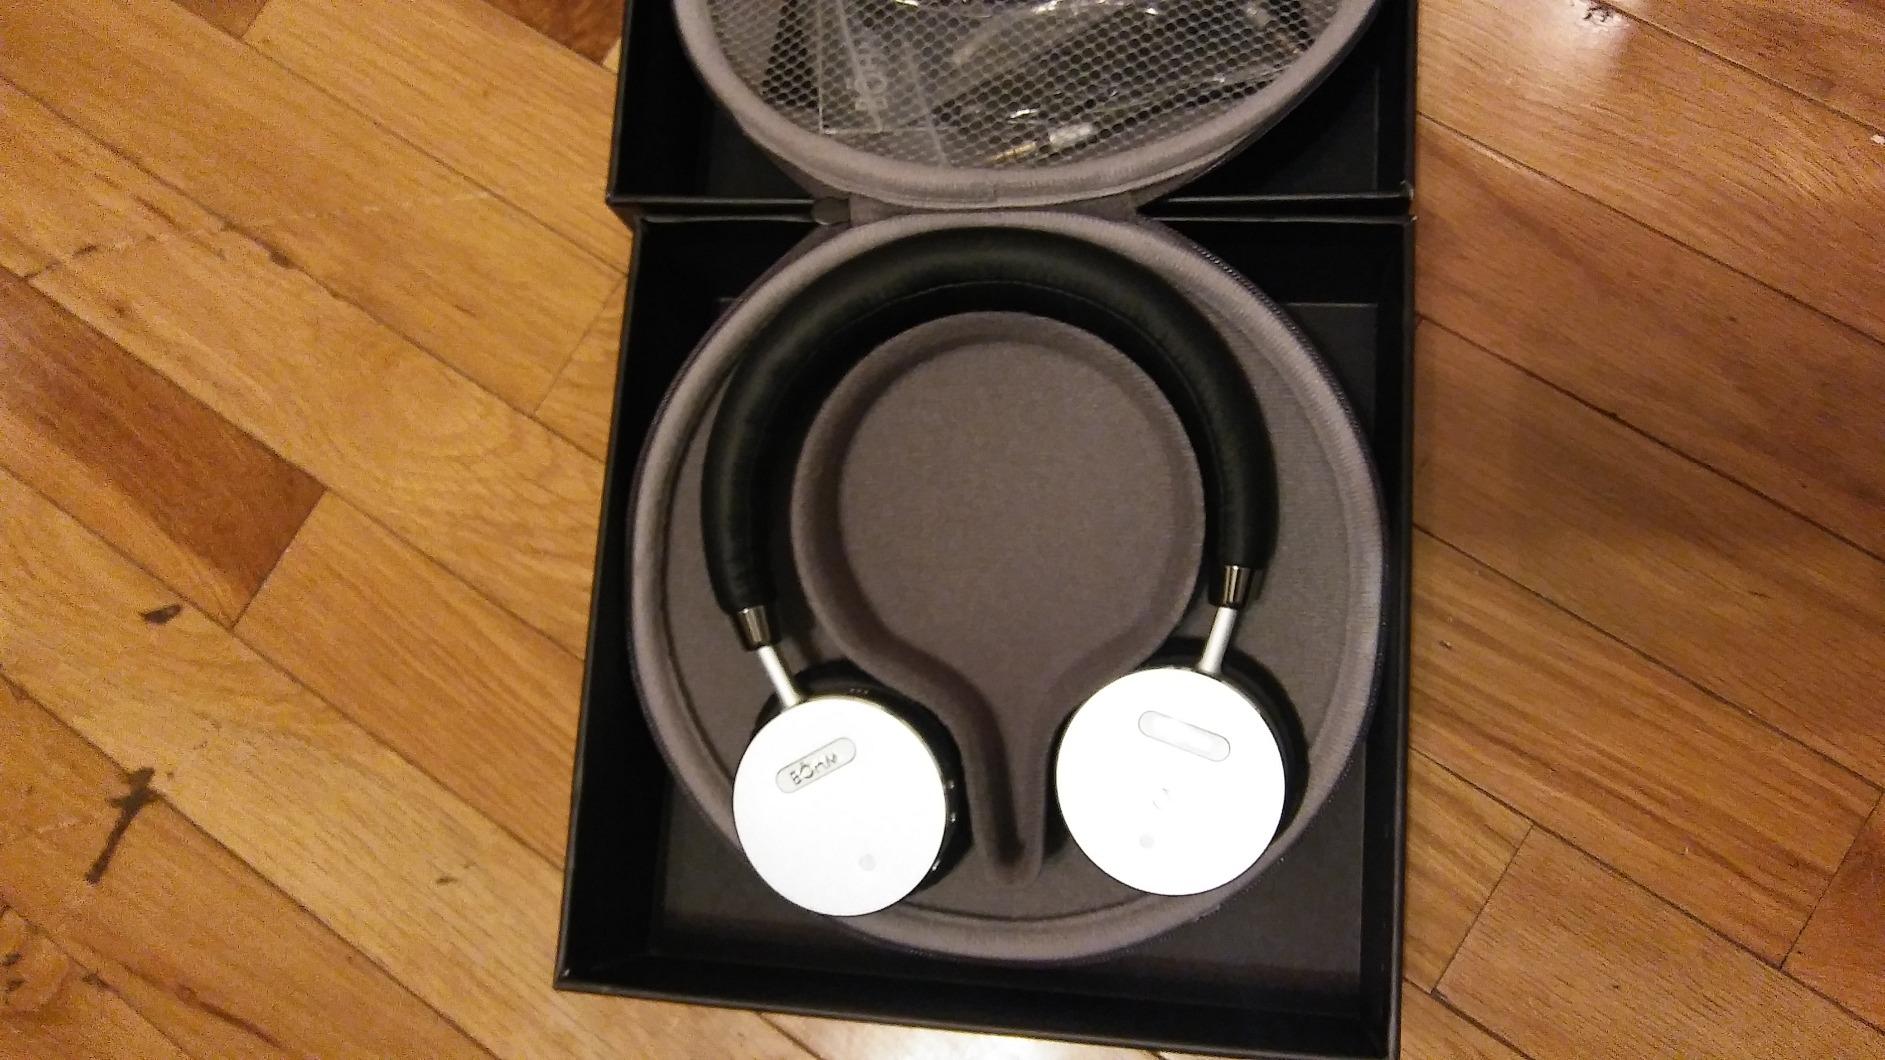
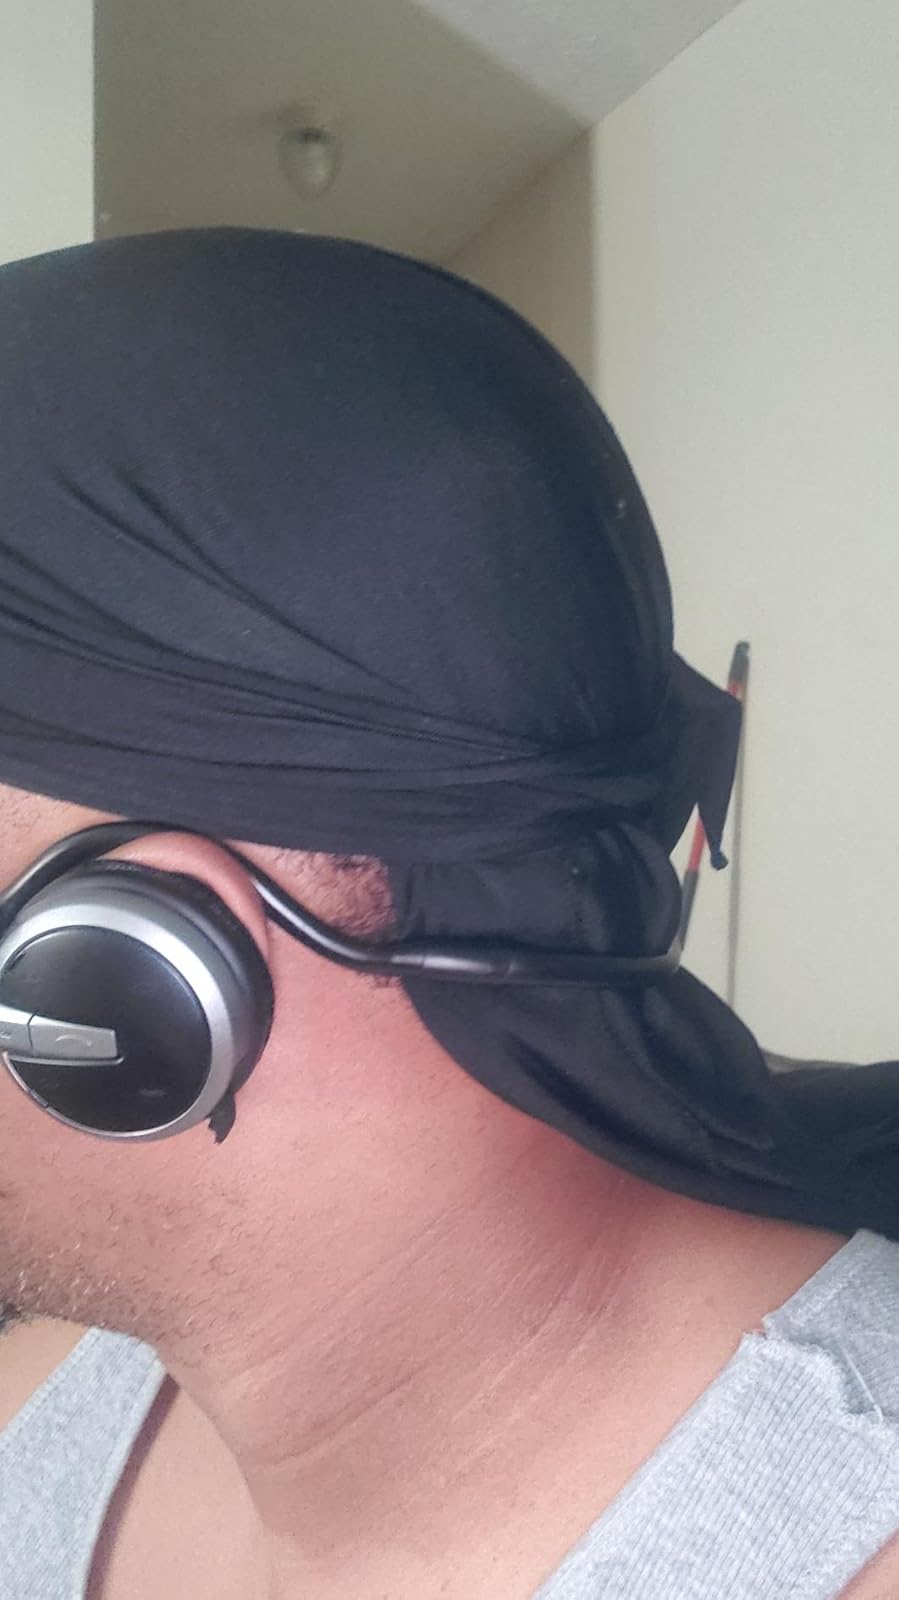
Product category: headphones
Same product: no